Parkman Bandstand

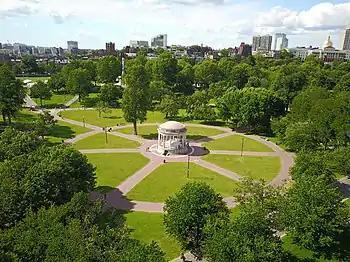

The Parkman Bandstand is a landmark bandstand located on the eastern side of the Boston Common in Boston, Massachusetts, United States. It was built in 1912 from a design by Derby, Robinson & Shephard at a cost of $1 million on the site of the Cow Pond (also known as the Horse Pond), which had been filled in 1838 after cattle-grazing had been outlawed on the Common.